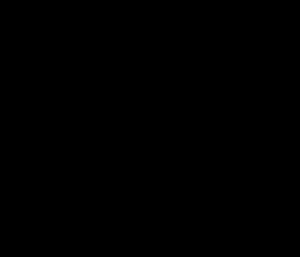
Les statines forment une classe d'hypolipémiants, utilisés comme médicaments pour baisser la cholestérolémie, notamment en maladie cardiovasculaire à cause de leur hypercholestérolémie.